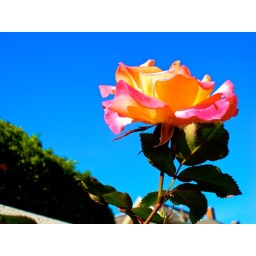
A beautiful rose standing tall against the clear blue sky